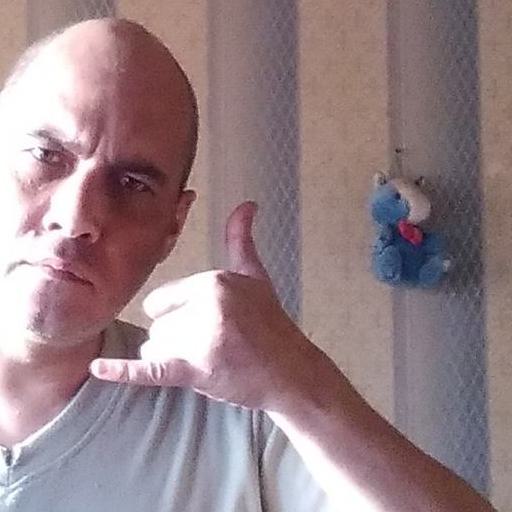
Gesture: call